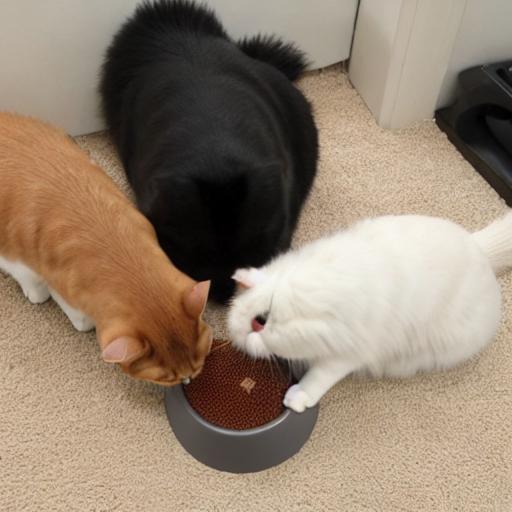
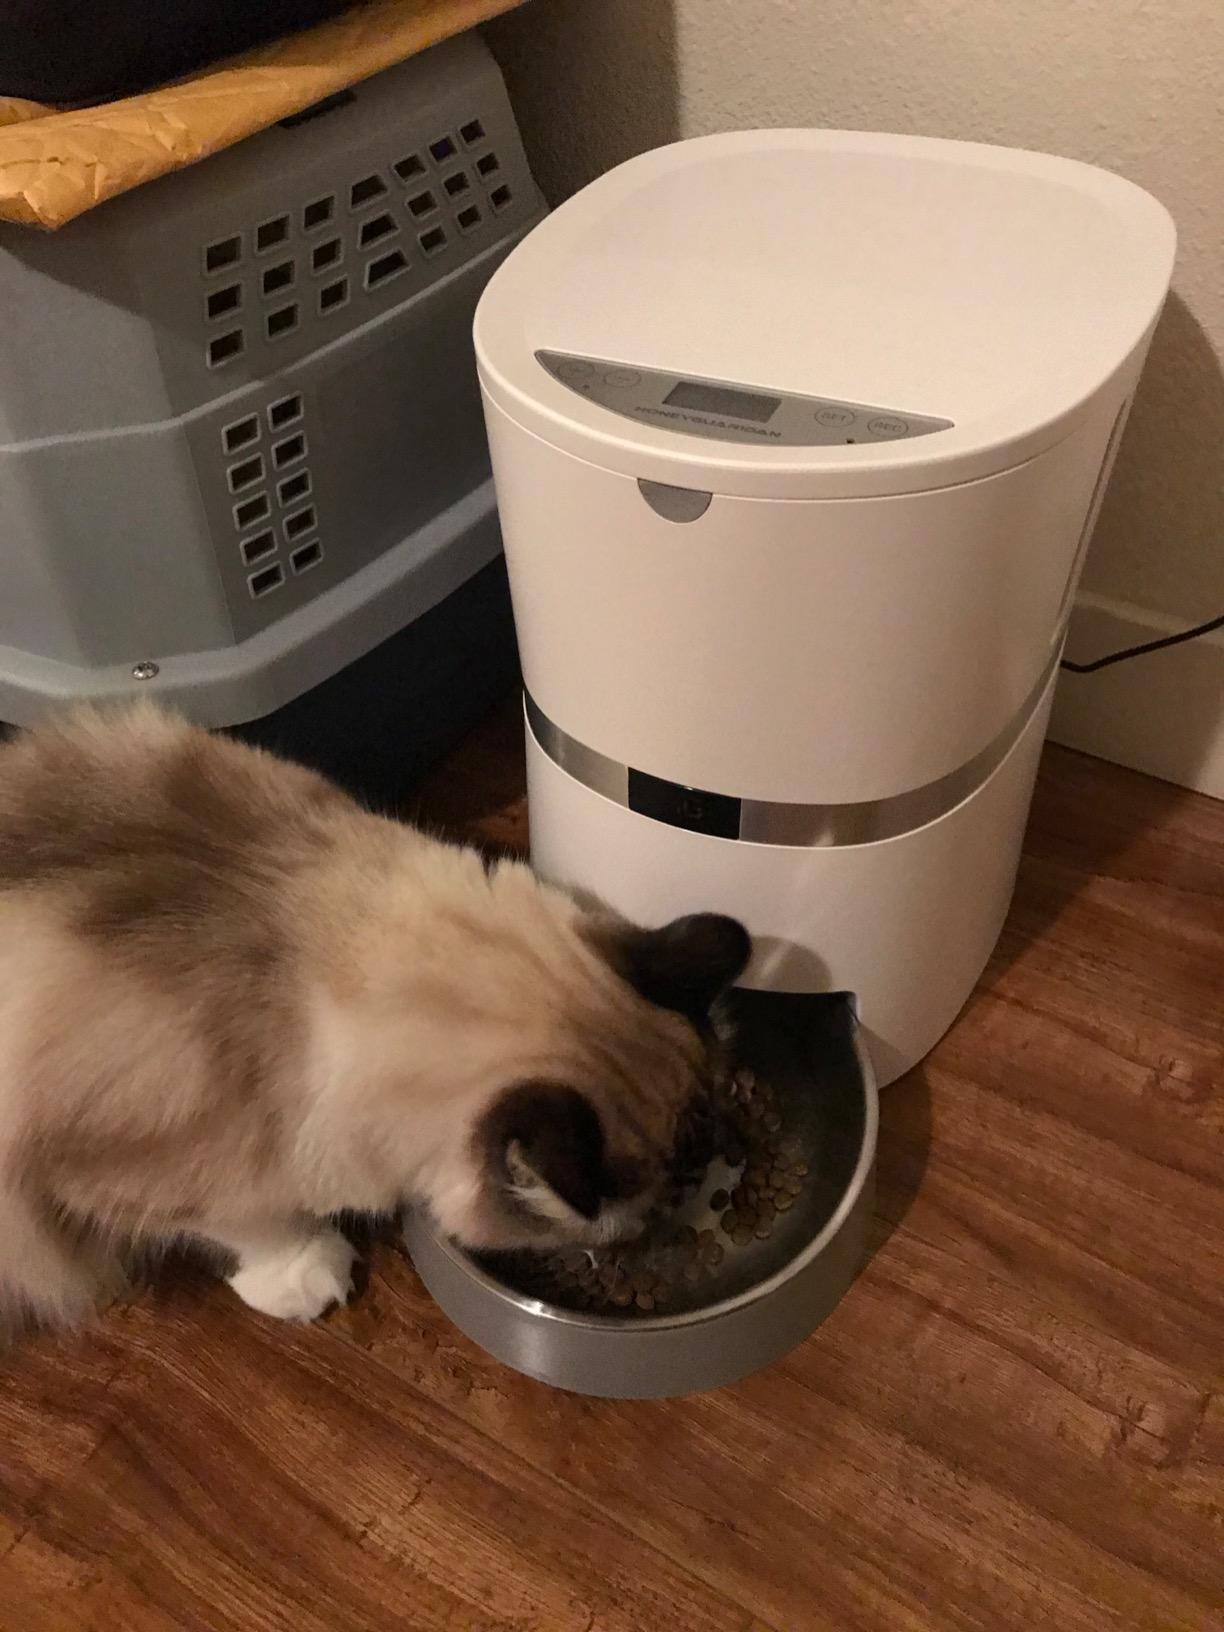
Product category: items_feeder
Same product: no